Battle of Tarragona (August 1641)

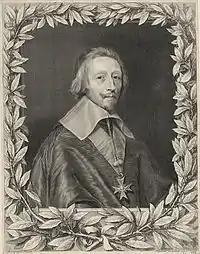
Cardinal Richelieu by Robert Nanteuil.

In France, the powerful minister of Louis XIII, Cardinal Richelieu, angered by the defeat, deprived Sourdis of his office and replaced him with the young naval officer Jean Armand de Maillé-Brézé. In Spain, in spite of his success, Don García de Toledo, Duke of Fernandina, was also deprived of his charge. The Count-Duke of Olivares felt dissatisfied because Fernandina had not destroyed the French fleet and imprisoned him. The case was truly unusual: the two admirals, both the victor and the vanquished, had the same bitter reward. However, the ostracism of the French Admiral was final, while the Spanish Admiral was soon restored after the fall of Olivares in 1643. Fernandina was put back in charge and even became part of the Council of the King of Spain. Regarding Sourdis' disgrace, the Spanish admiral Gianettino Doria said: "Would to Heaven that I had made a similar retreat, my fortune would be made forever." He was impressed by how Sourdis had fought off a fleet four times superior in numbers and had retired without the loss of a single vessel. But the war continued, and the following year, a new Spanish fleet organized at Cádiz to relieve the isolated garrisons of Roses and Collioure, was prevented from doing so by Jean Armand de Maillé-Brézé in the Battle of Barcelona (1642), which sealed the loss of Perpignan to France shortly afterwards.